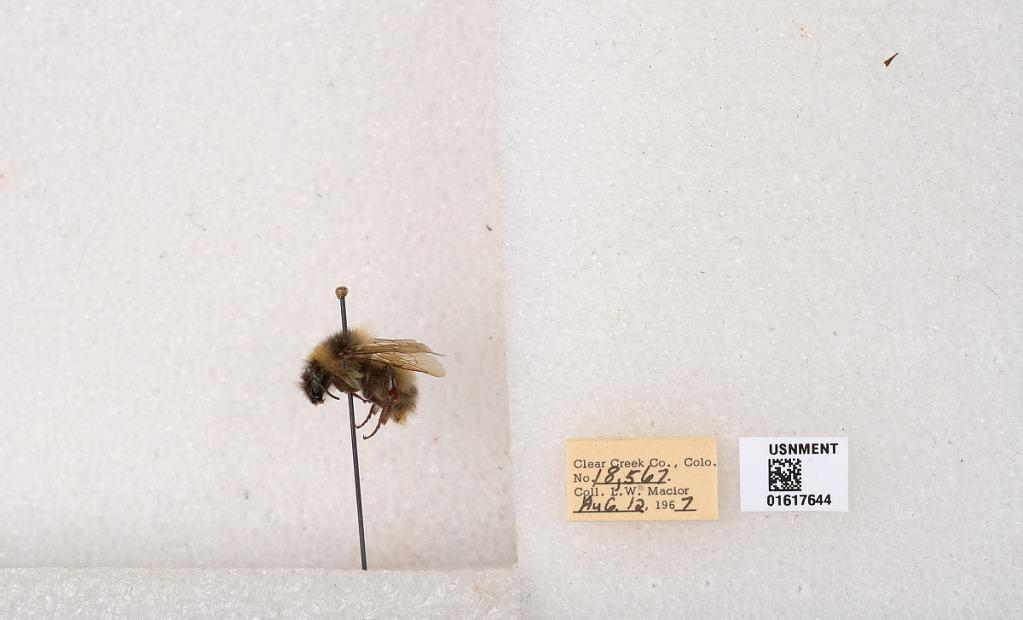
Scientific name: Bombus kirbyellus
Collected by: L. Macior
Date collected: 1967-8-12
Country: United States
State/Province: Colorado
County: Clear Creek
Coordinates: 39.6891, -105.644